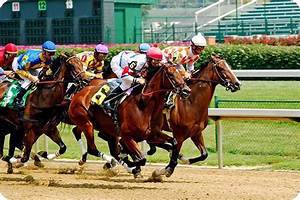
Label: horse